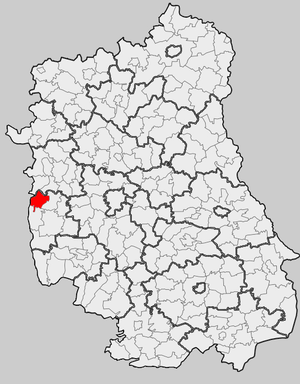
Wilków est une gmina rurale du powiat d'Opole Lubelskie, dans la Voïvodie de Lublin, dans l'est de la Pologne.